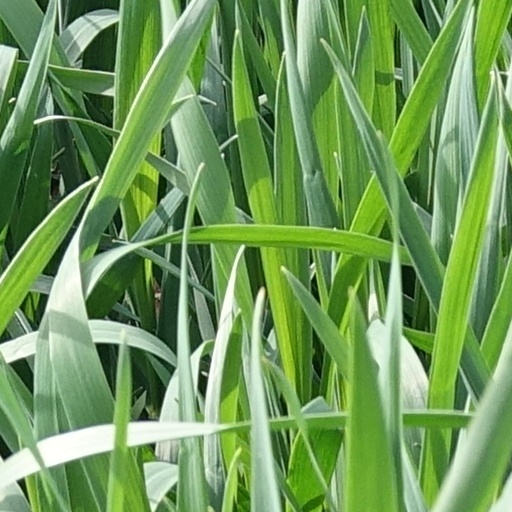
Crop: wheat